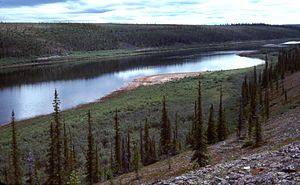
Canadas længste floder / Liste
A wide river flows slowly through a forest of short, widely spaced evergreen trees.
Blandt Canadas længste floder er der 47 som er over 600 km lange.